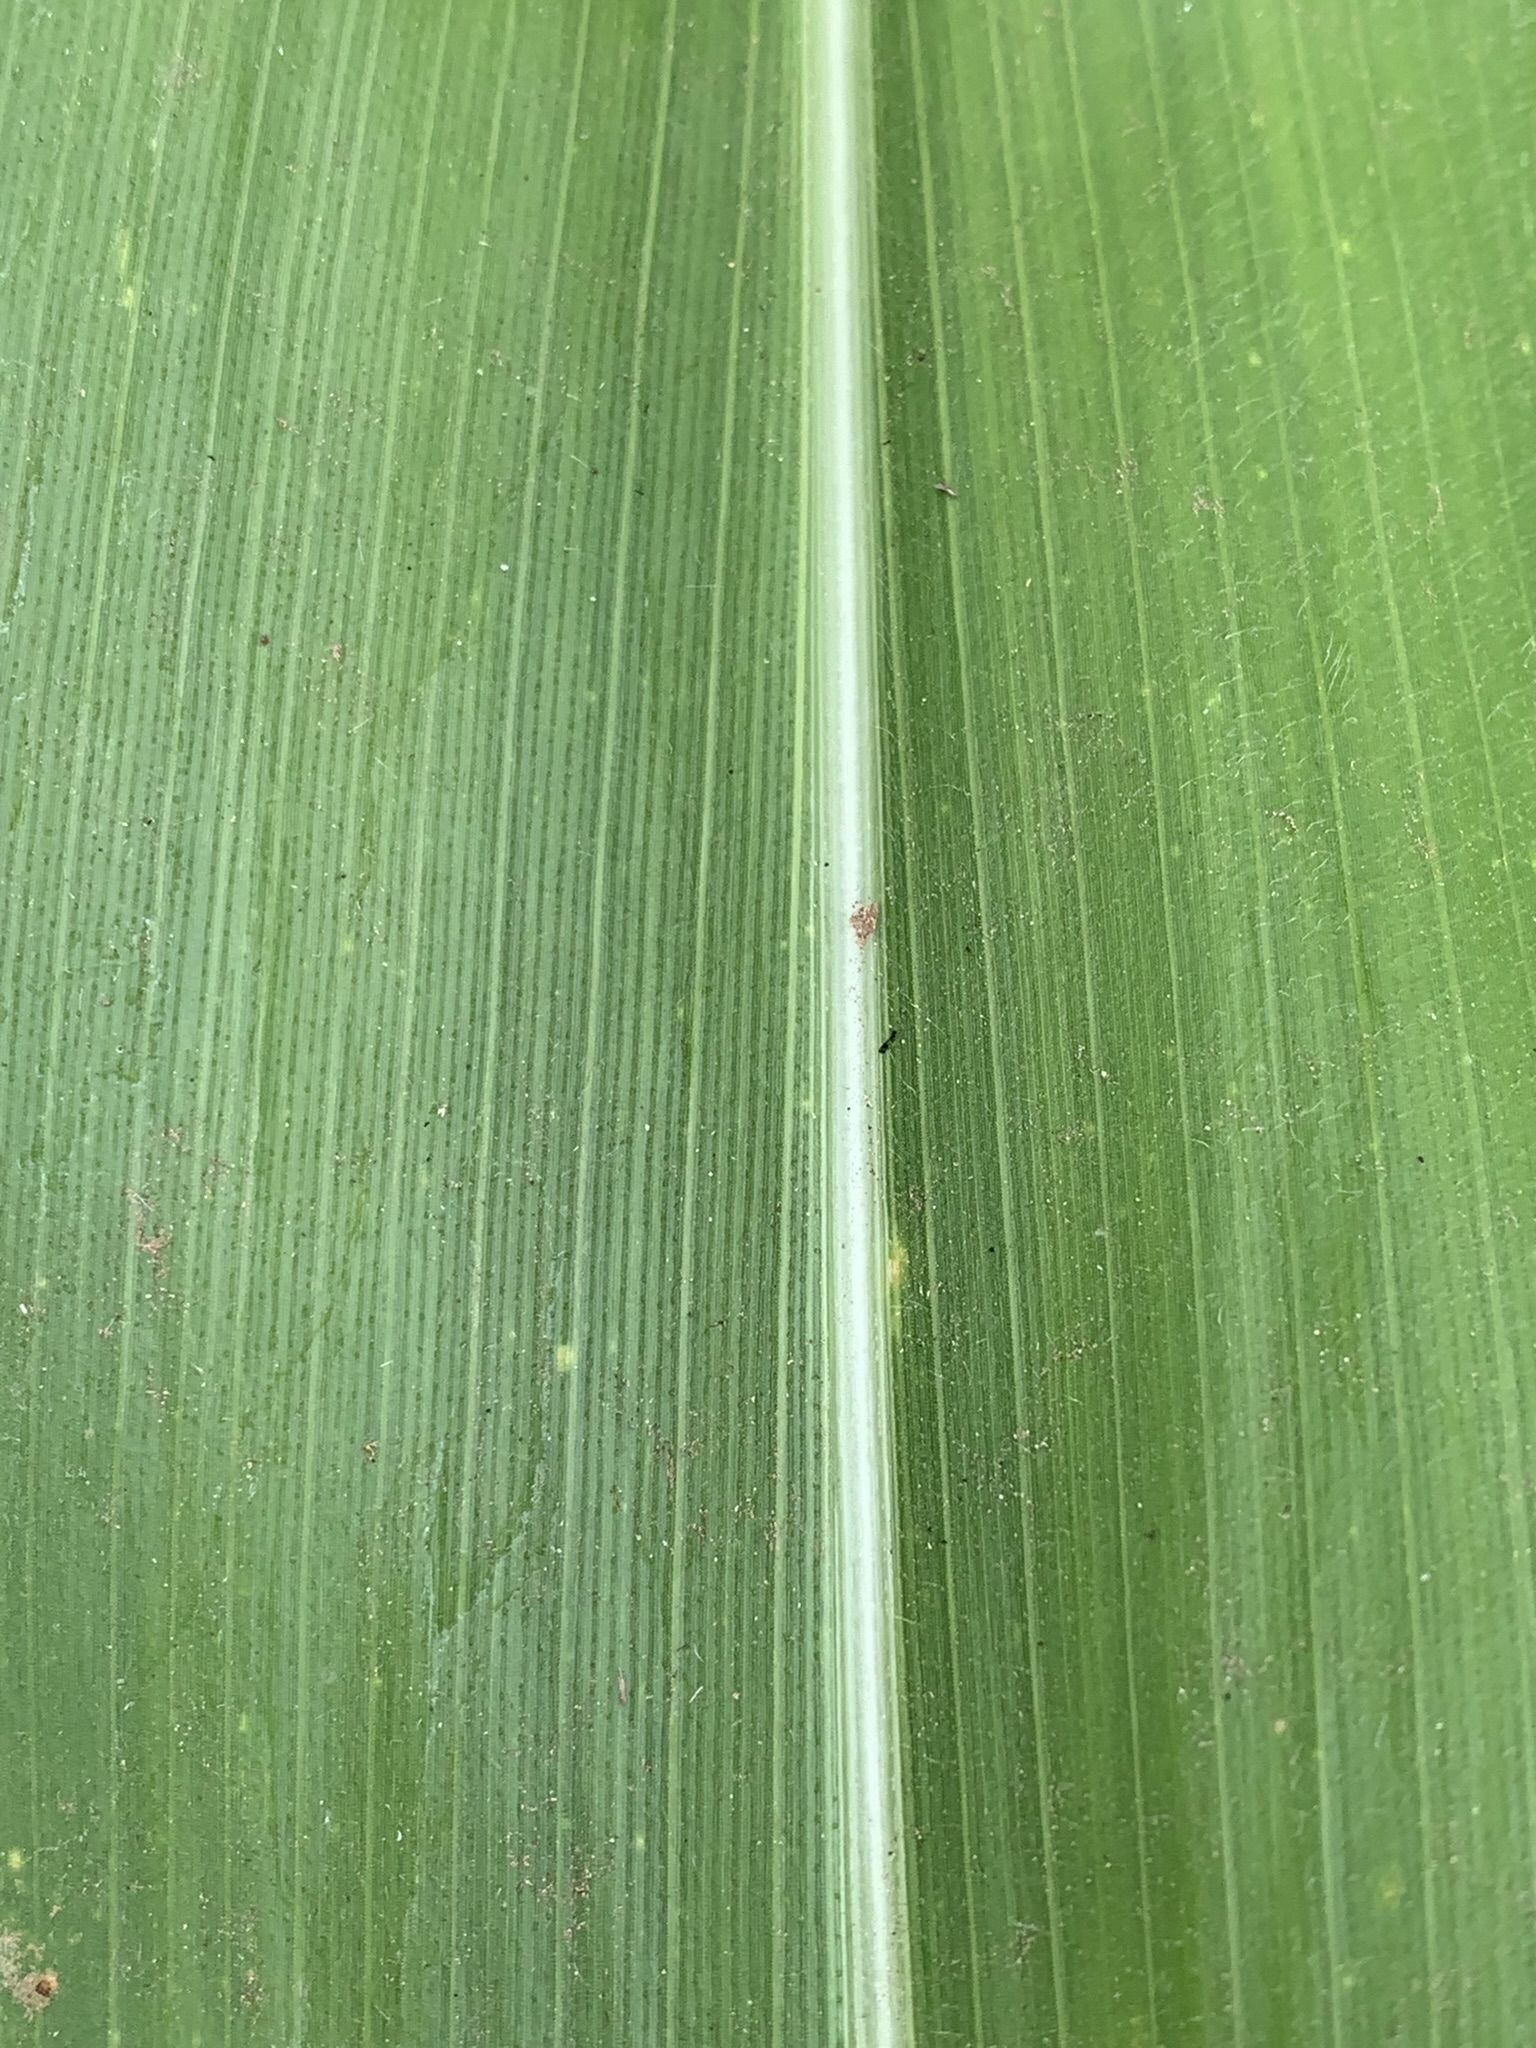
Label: Healthy